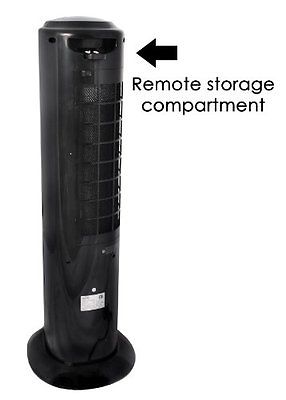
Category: fan